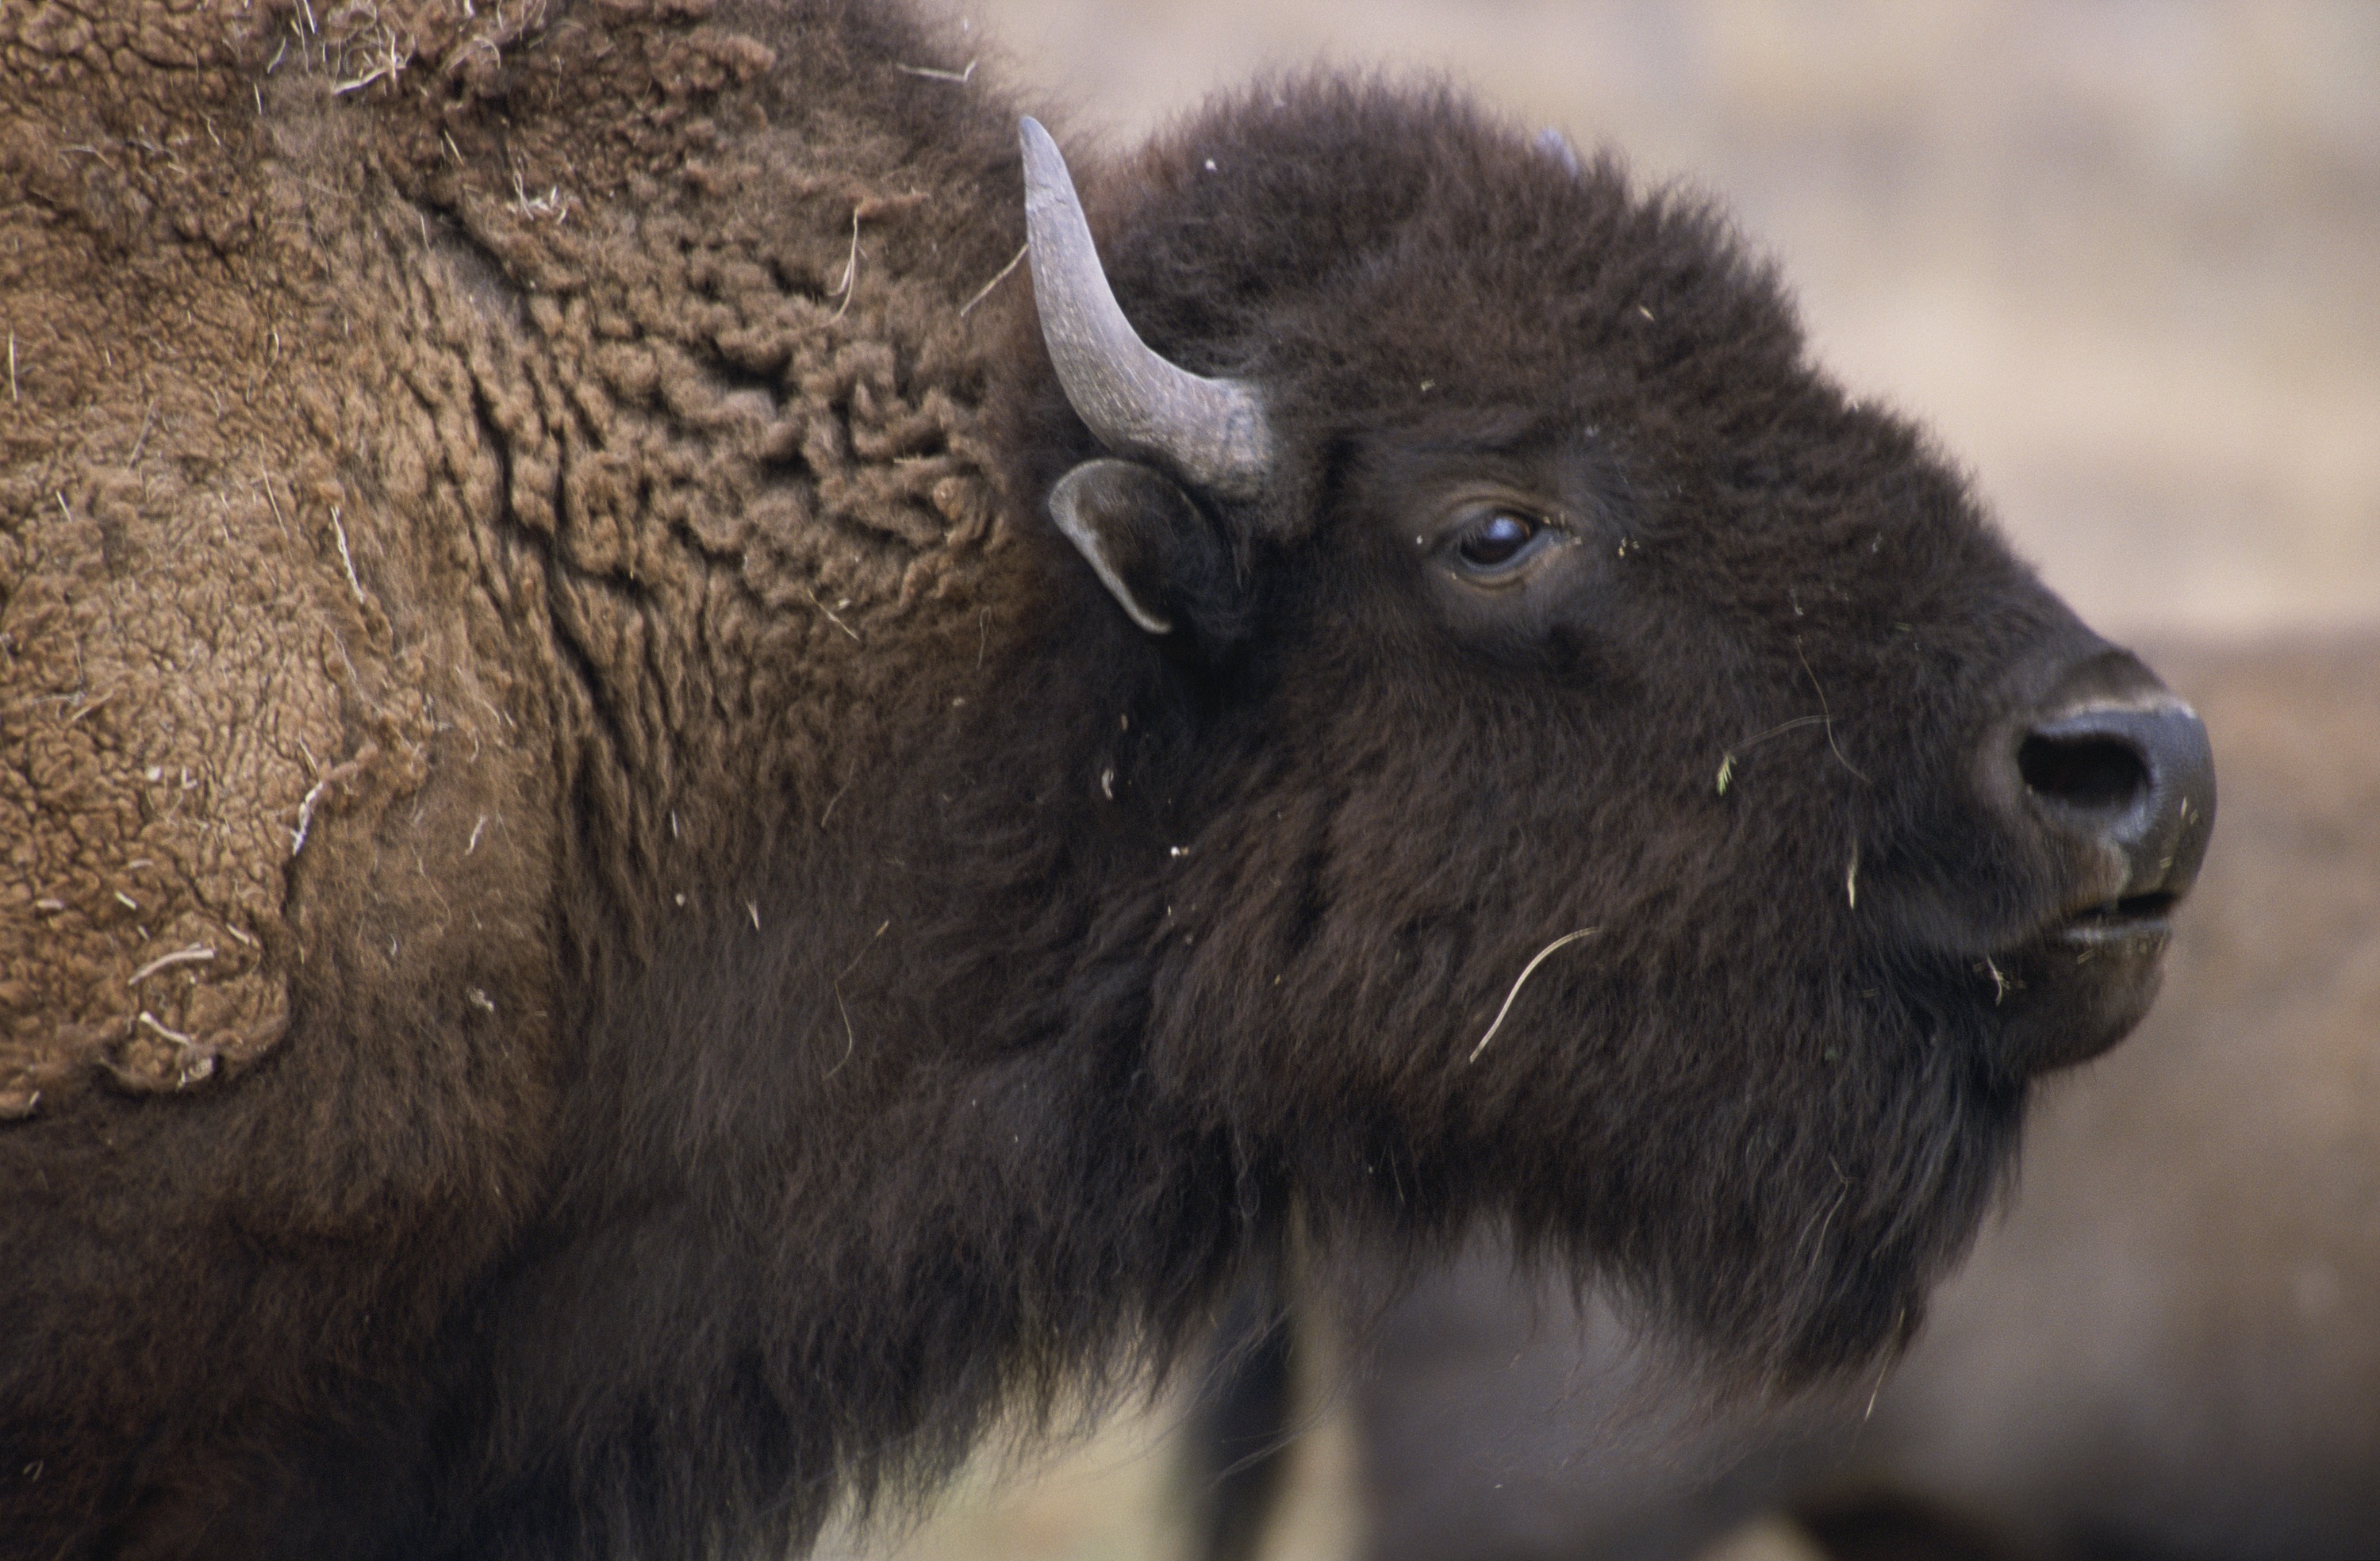
nature, wilderness, animal, wildlife, wild, environment, horn, sheep, mammal, fauna, close up, outdoors, bull, american, zoology, vertebrate, sheeps, bison, yak, species, buffalo, cattle like mammal, cow goat family, muskox